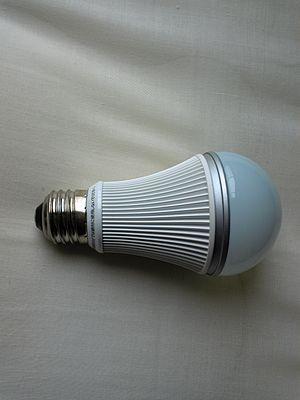
Une diode électroluminescente est un dispositif opto-électronique capable d’émettre de la lumière lorsqu’il est parcouru par un courant électrique. Une diode électroluminescente ne laisse passer le courant électrique que dans un seul sens et produit un rayonnement monochromatique ou polychromatique non cohérent par conversion d’énergie électrique lorsqu'un courant la traverse.